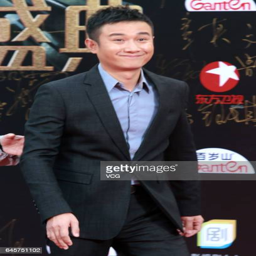
actor attends ceremony held by production company